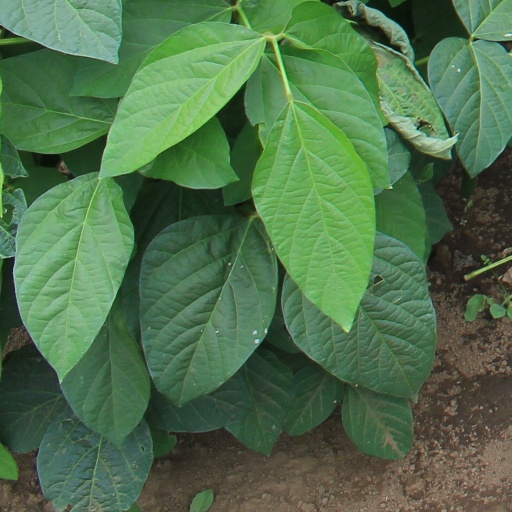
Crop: soybean